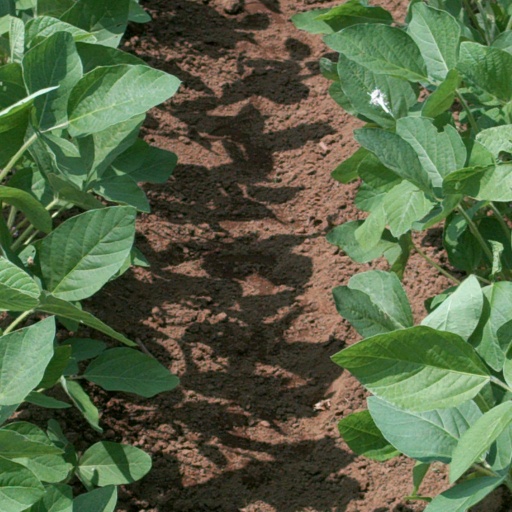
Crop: soybean